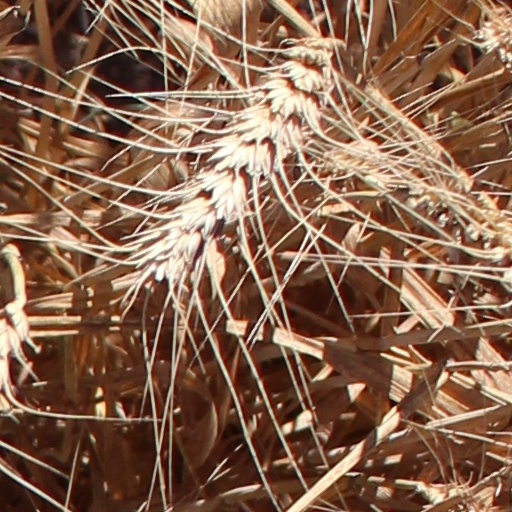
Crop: wheat